Narayana Guru

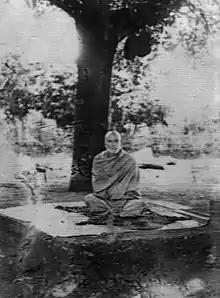
Narayana Guru at Meditation. He meditated for 8 years at Pillathadam cave at Maruthwamala mountain and attained enlightenment. The area was secluded with heavy forest and inhabited with wild life.

Narayanan, né Nanu, was born on 20 August 1856 to Madan Asan and Kuttiyamma in an Ezhava family of ayurvedic physicians, in the village of Chempazhanthy near Thiruvananthapuram, in the erstwhile state of Travancore. Unlike other Ezhavas who confined their Sanskrit reading to ayurvedic works, Narayana guru studied religious texts as well. His early education was in the gurukula way under Chempazhanthi Mootha Pillai during which time his mother died when he was 15. At the age of 21, he went to central Travancore to learn from Raman Pillai Asan, a Sanskrit scholar who taught him Vedas, Upanishads and the literature and logical rhetoric of Sanskrit. A year later, he married Kaliamma but soon disassociated himself from the marriage to commence his public life as a social reformer. He returned to his village in 1881, when his father was seriously ill, and started a village school where he taught local children which earned him the name "Nanu Asan".